V-cableway

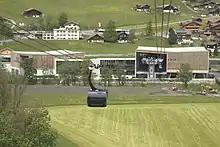
Grindelwald Terminal housing the new rail station, Eiger Express, and the Männlichen gondola cableways

The V-cableway is a gondola cableway with a shared base station at Grindelwald; it has one route to Männlichen and another to Eigergletscher railway station. It was built by Jungfraubahn AG.